Pine warbler

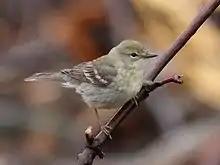
Female

Their breeding habitats are open pine woods in eastern North America. These birds are permanent residents in southern Florida. Some of them, however, migrate to northeastern Mexico and islands in Bermuda and the Caribbean. The first record for South America was a vagrant wintering female seen at Vista Nieve, Colombia, on 20 November 2002; this bird was foraging as part of a mixed-species feeding flock that also included wintering Blackburnian and Tennessee warblers.